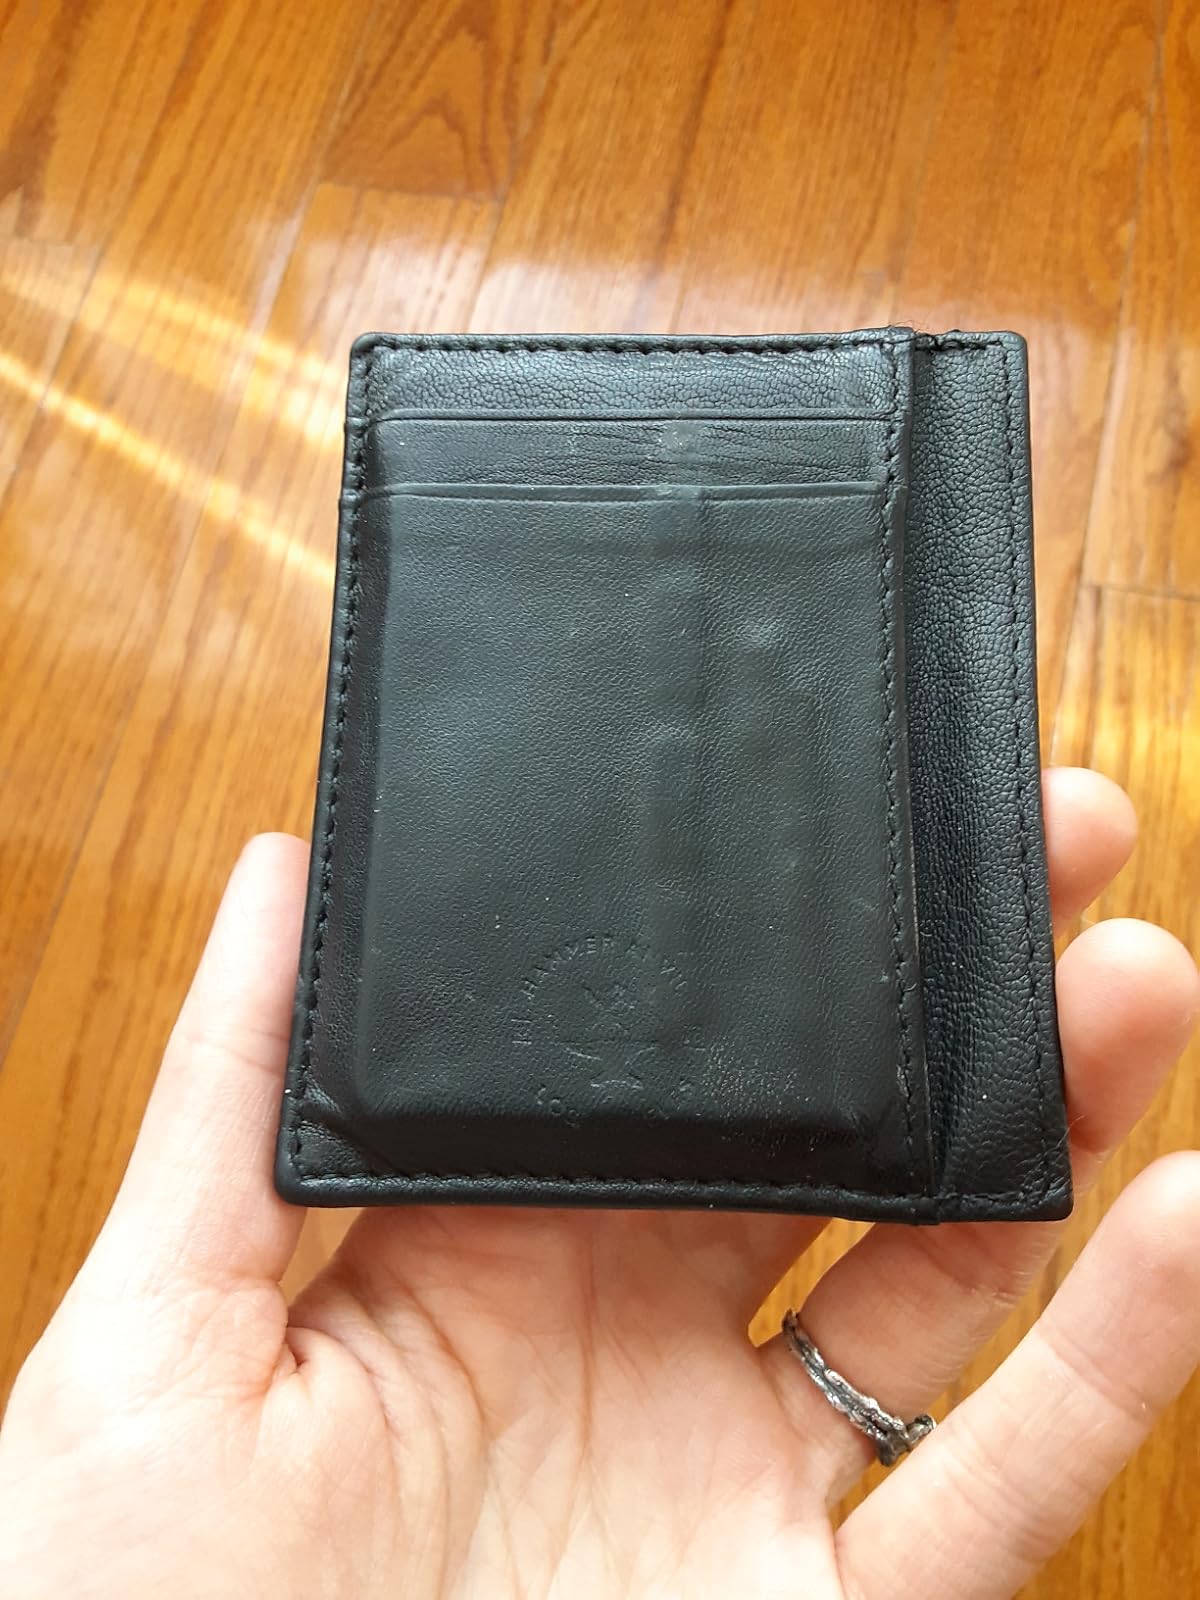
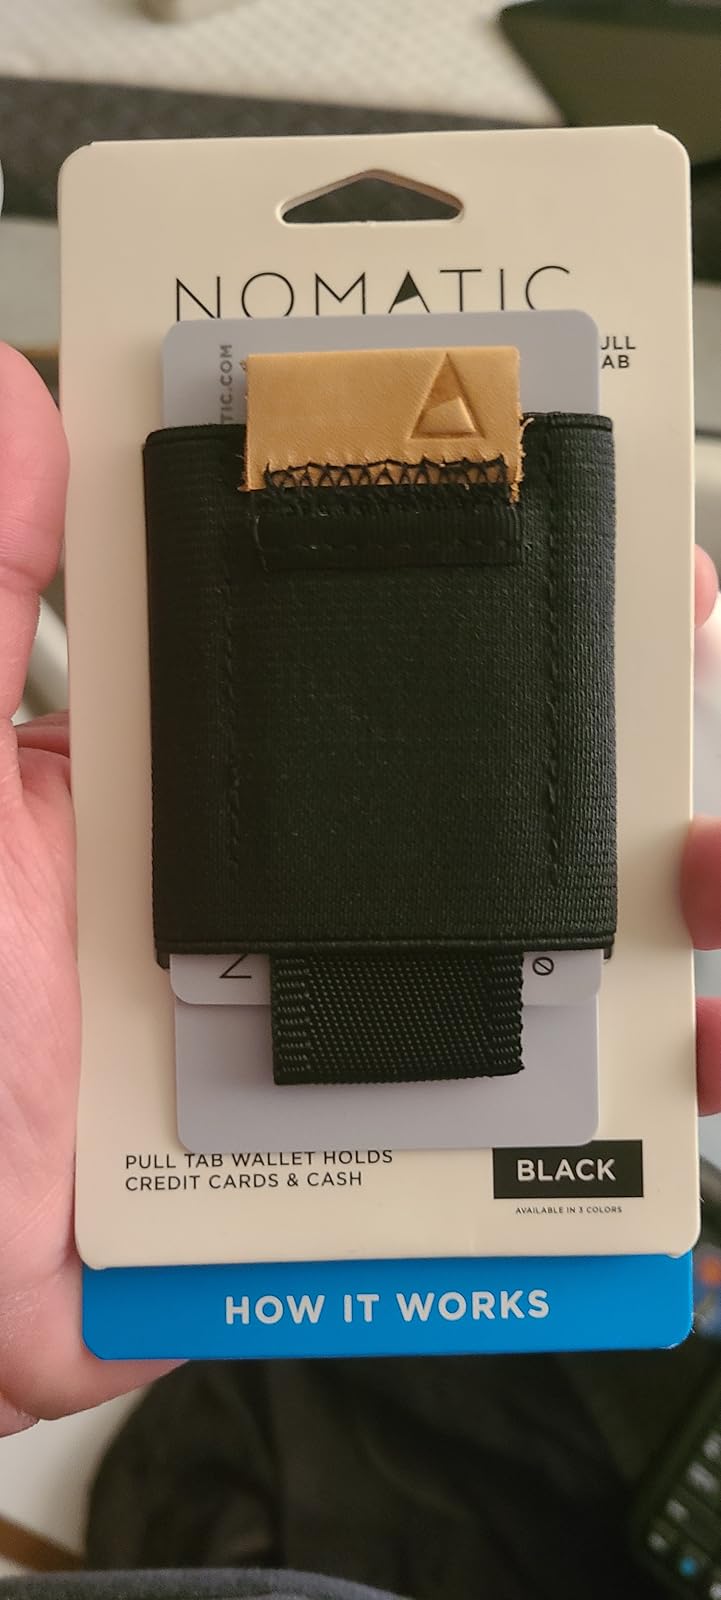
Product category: accessories_wallet
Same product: no